Imjin War

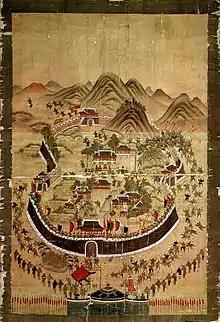
"Dongnaebu Sunjeoldo", a Korean painting from 1760 depicting the Battle of Dongnae

Officers in the Joseon Army and Navy also came exclusively from the aristocracy, but unlike the militarist Japanese aristocrats trained to be soldiers from their youth onward, for the Joseon aristocracy, scholarship was valued and war was disparaged as something unworthy of a Confucian gentleman-scholar. The quality of Korean generalship was quite variable, with some Korean officers being able and others being men who had not devoted much time to the study of war, preferring archery, writing, practicing their calligraphy, and reading Confucian classics.